New York State Route 17

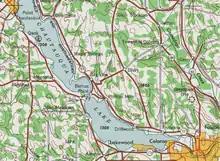
NY 17 and NY 17J marked on a 1948 topographical map

On August 9, 2019, Governor Andrew Cuomo signed into law that a portion of NY 17 was to be designated the "Dennis 'Matt' Howe Memorial Highway" from exit 63 in the hamlet of Lounsberry to exit 62 in the village of Nichols. On March 18, 2019, Howe died from injuries sustained when a tractor-trailer collided with his DOT truck as he and others were performing highway safety work on NY 17. The signs were unveiled and the dedication ceremony was held on October 29, 2019.